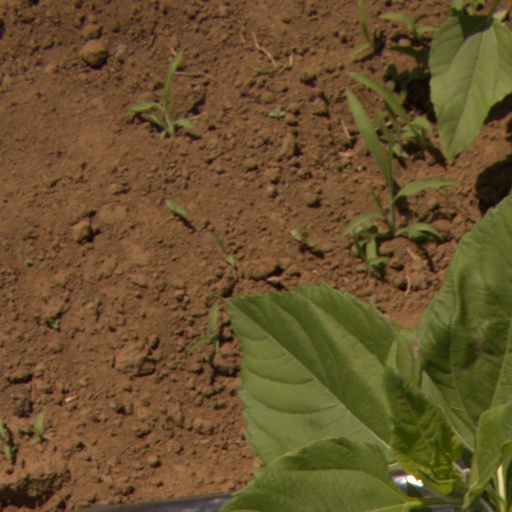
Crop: Jerusalem artichoke